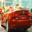
Label: automobile